Hermosillo International Airport

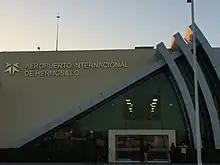
Passenger terminal entrance

The airport is situated at an elevation of above mean sea level. It features a single runway, designated as 05/23, measuring in length and surfaced with asphalt. The commercial apron can accommodate 12 narrow-body aircraft, and there is a general aviation apron for fixed-wing aircraft as well as two heliports for private and occasional third-level commercial aviation use. The airport frequently serves as the primary alternate airport for flights going to Tijuana International Airport in cases of unfavorable weather or technical issues.